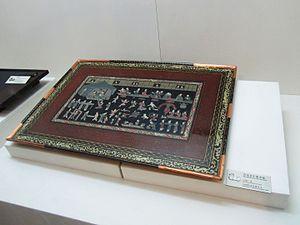
Le royaume de Wu, connu également sous le nom Sun Wu, est l’un des royaumes de la période des Trois Royaumes en lutte pour le contrôle de la Chine après la chute de la dynastie Han.